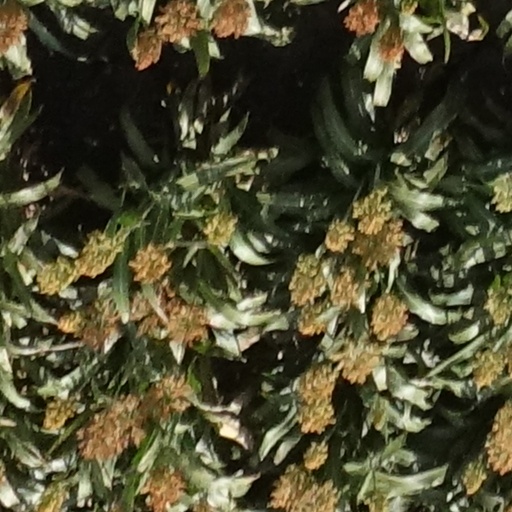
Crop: sorghum